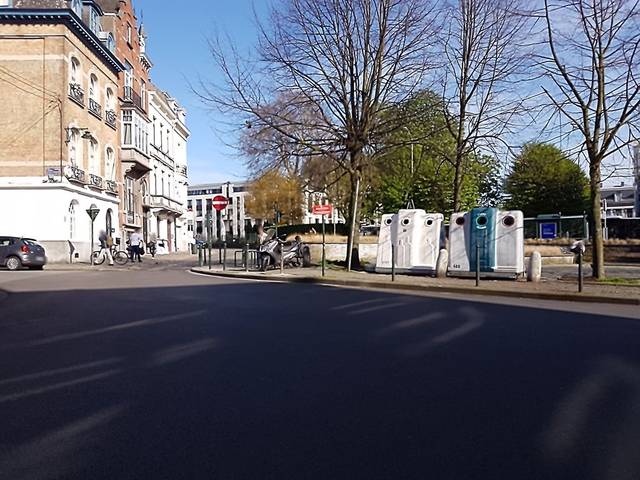
Region: Belgium
Coordinates: 50.847, 4.391